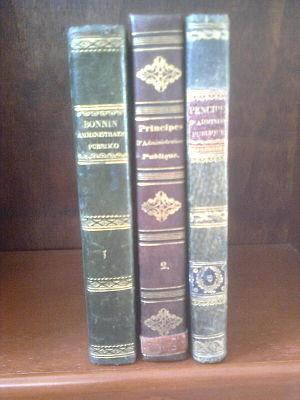
le programme de maquillage comment enseigner
Charles-Jean Baptiste Bonnin Penseur et auteur progressiste de la Révolution et de la première moitié du XIXᵉ siècle. Il est le père de la science de l'administration publique moderne. Son travail universitaire fait de lui un précurseur en matière de droit public, de droit constitutionnel et de droit administratif. Sa doctrine sociale le place parmi les fondateurs de la sociologie. Il a également rédigé des chroniques parlementaires et s'est enquis des problèmes éducatifs. Auguste Comte a dit de Bonnin qu'il était "une personne sage et énergique, profondément et spontanément liée avec le positivisme et dans lequel nous trouvons le véritable esprit de la Révolution.